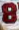
Number: 8